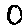
Label: 0